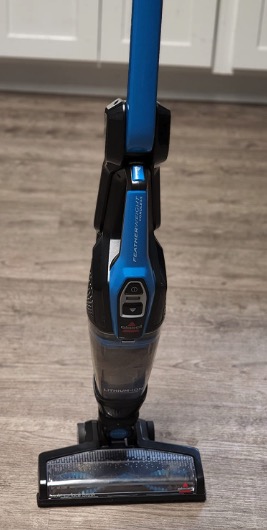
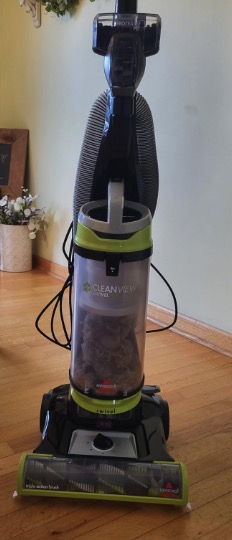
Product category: items_vacuum
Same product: no